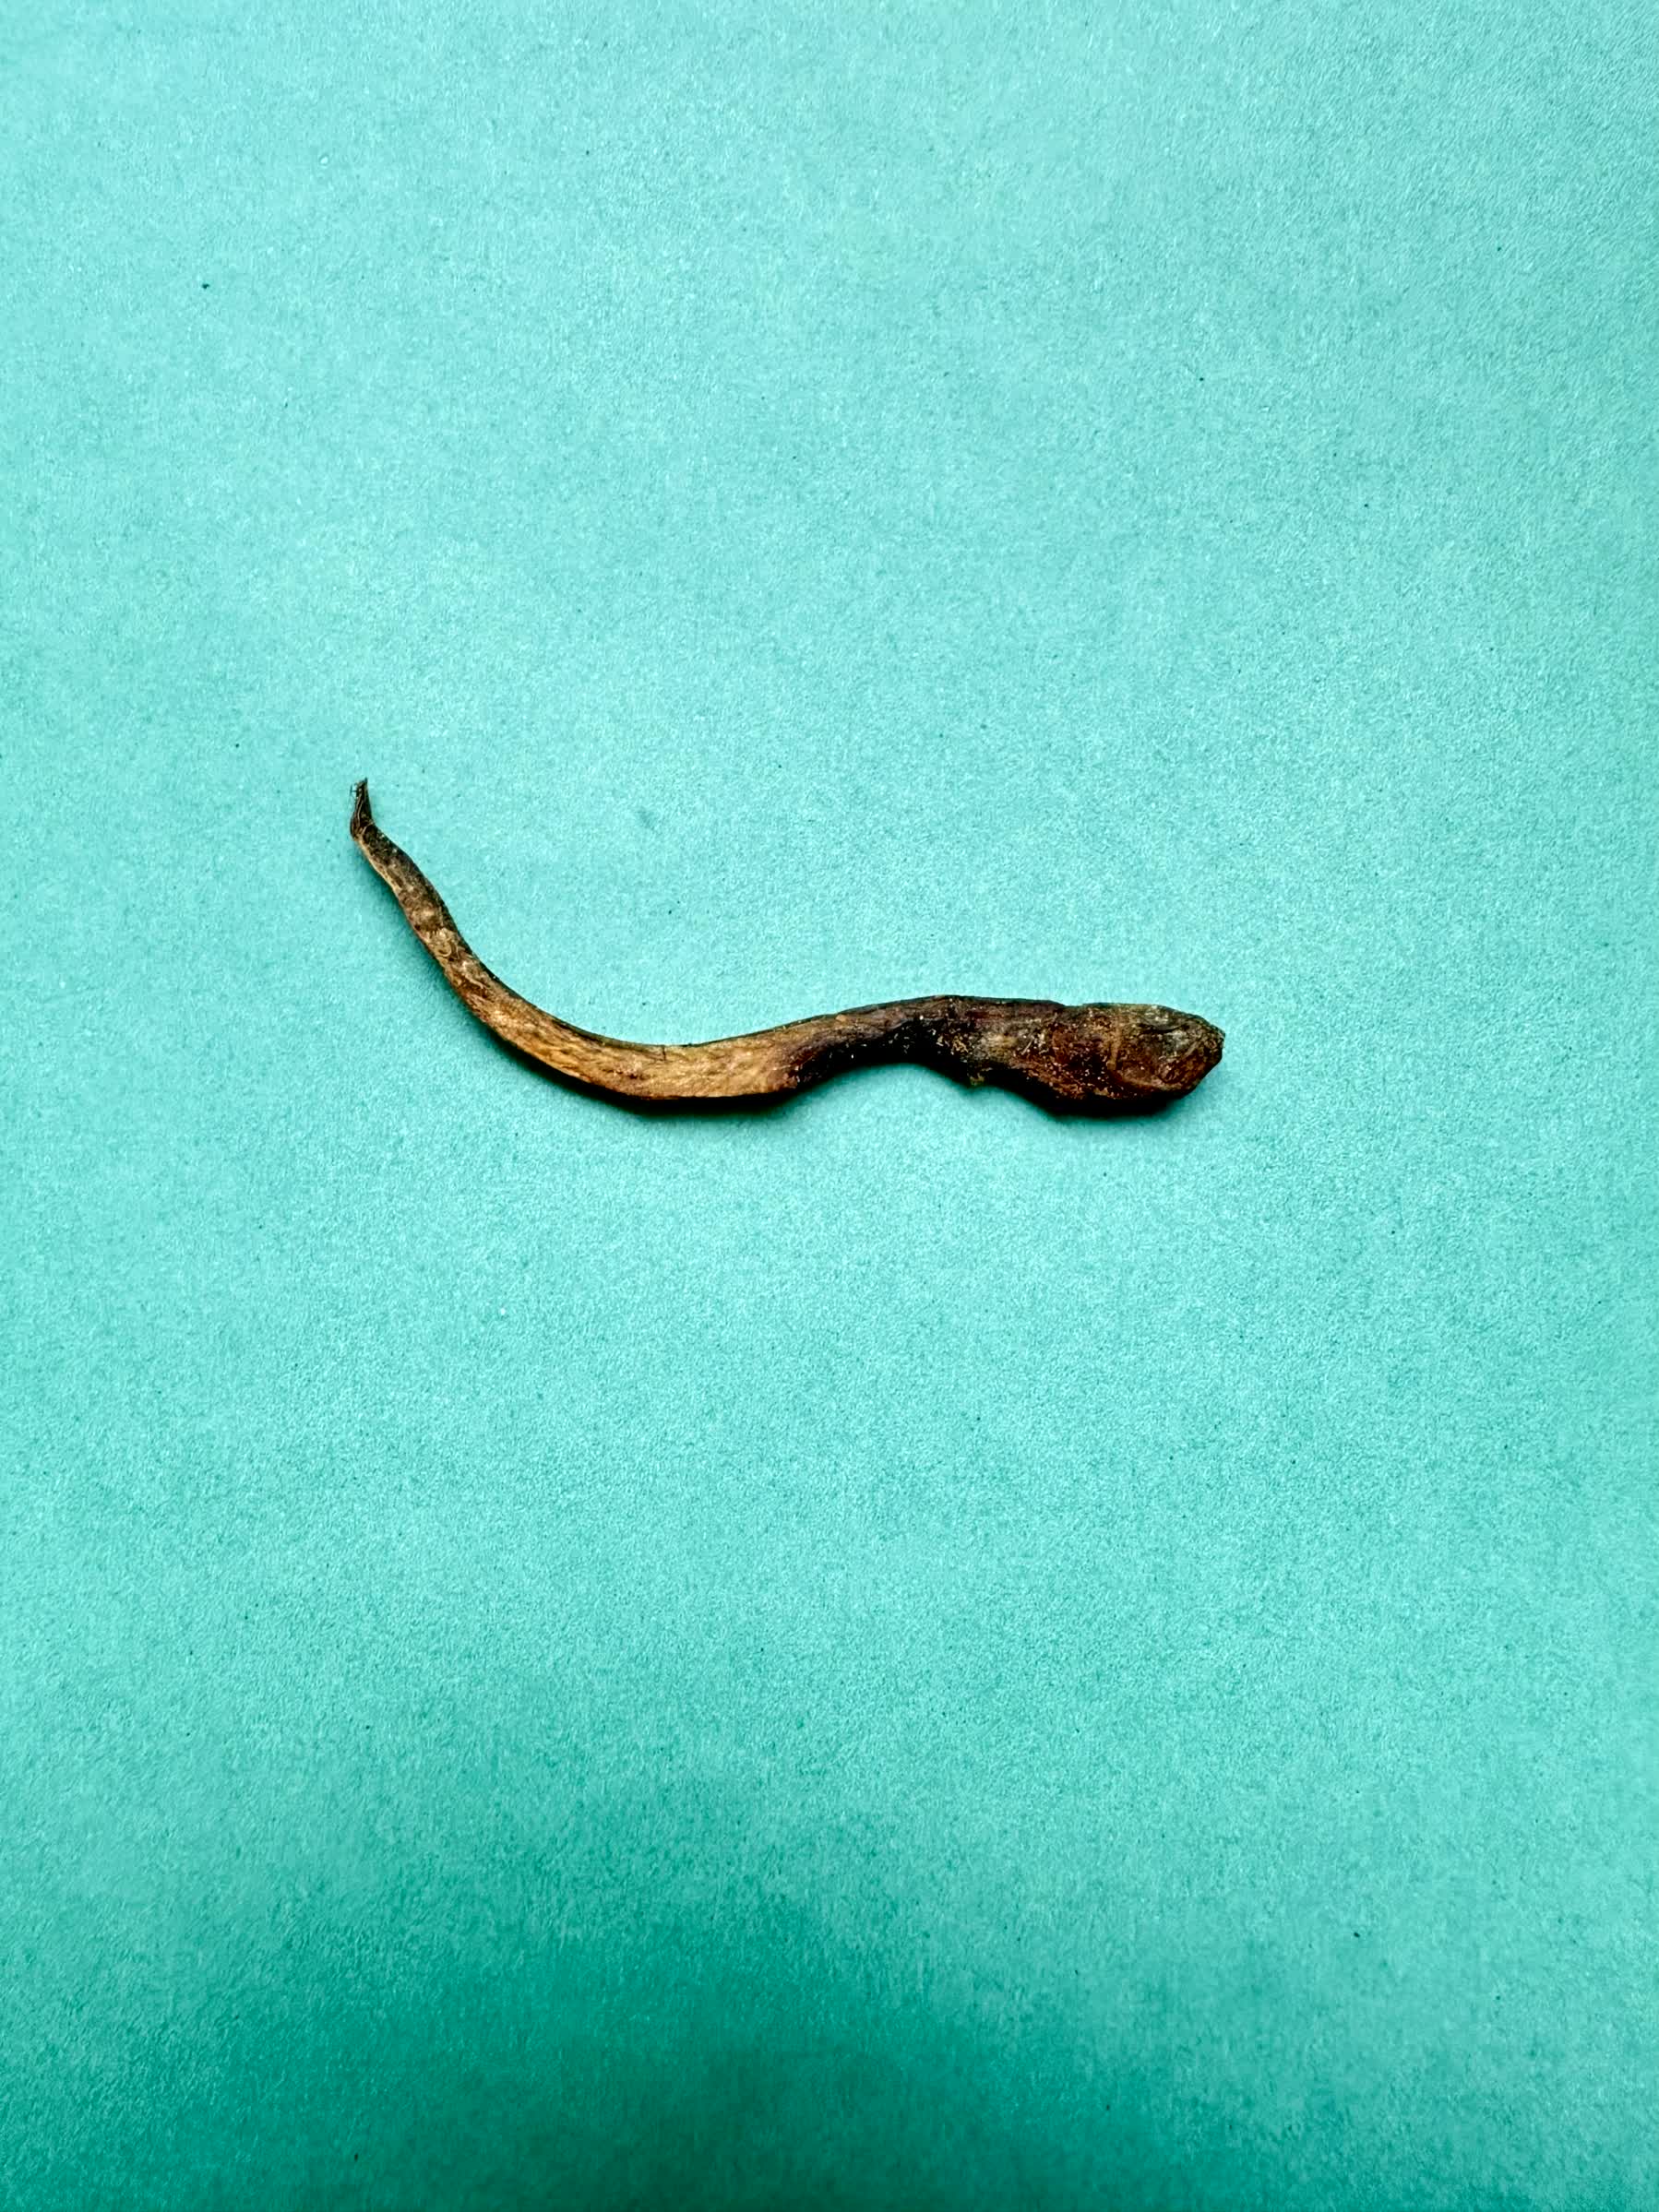
Species: Chewa